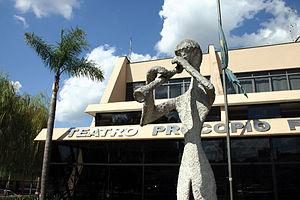
Tatuí est une ville brésilienne de l'État de São Paulo. Sa population était estimée à 107 115 habitants en 2006. La municipalité s'étend sur 524 km².